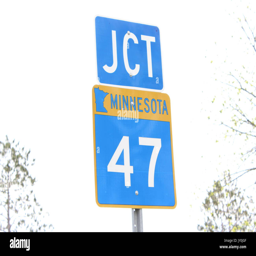
road trip all the way !